1895–96 Small Heath F.C. season

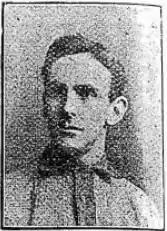
Head and shoulders of a young, clean-shaven man with dark hair parted on the left of centre. He is looking to his right, and is wearing a light-coloured sports shirt with dark collar and trim.

After opening their campaign with six defeats, Small Heath spent most of the season in the bottom two positions. They conceded more goals than any other team in the division for the second consecutive season, and scored fewer than all but bottom club West Bromwich Albion. The directors came under criticism for failing to improve the team and for their selection policy: making too many changes to the team from one game to the next, and playing men when they were unfit. A draw from the final match of the season, at home to Sunderland, would have secured their First Division status for another year, but they lost, finished 15th of the 16 teams, and were relegated via the test matches. The League's Annual General Meeting heard proposals from Small Heath F.C. that the First Division be expanded to 18 teams, and that a two-thirds majority be sufficient to carry a motion rather than three-quarters. Both motions were lost, thus confirming that the team would play in the Second Division for the 1896–97 season.